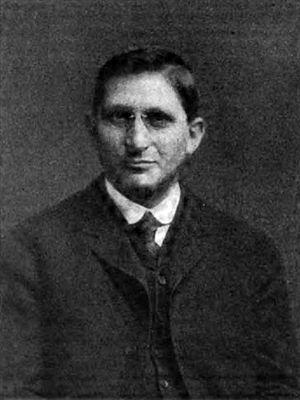
Cyrus Adler était un enseignant américain, bibliothécaire, essayiste et un chef religieux juif et un érudit.